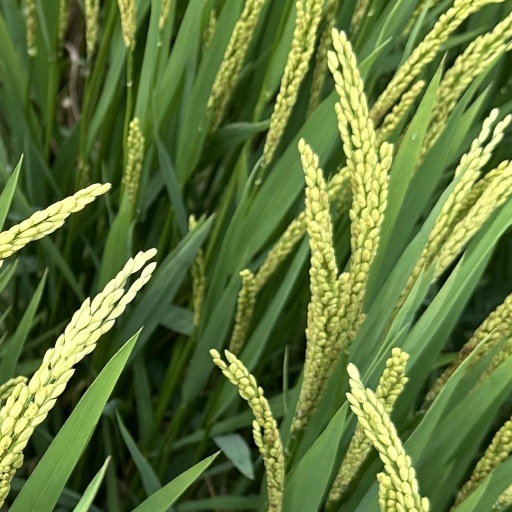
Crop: rice